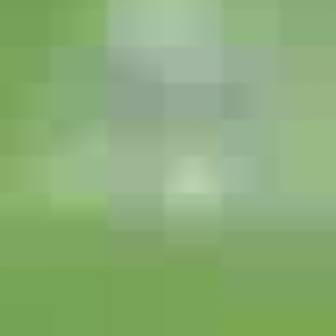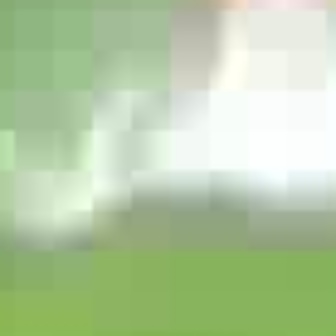
  Please identify the target specified by the bounding box [71,2,257,186] in the first image and locate it in the second image. Return the coordinates in [x_min,y_min,x_max,y_max] format.
Answer: [26,43,192,208]